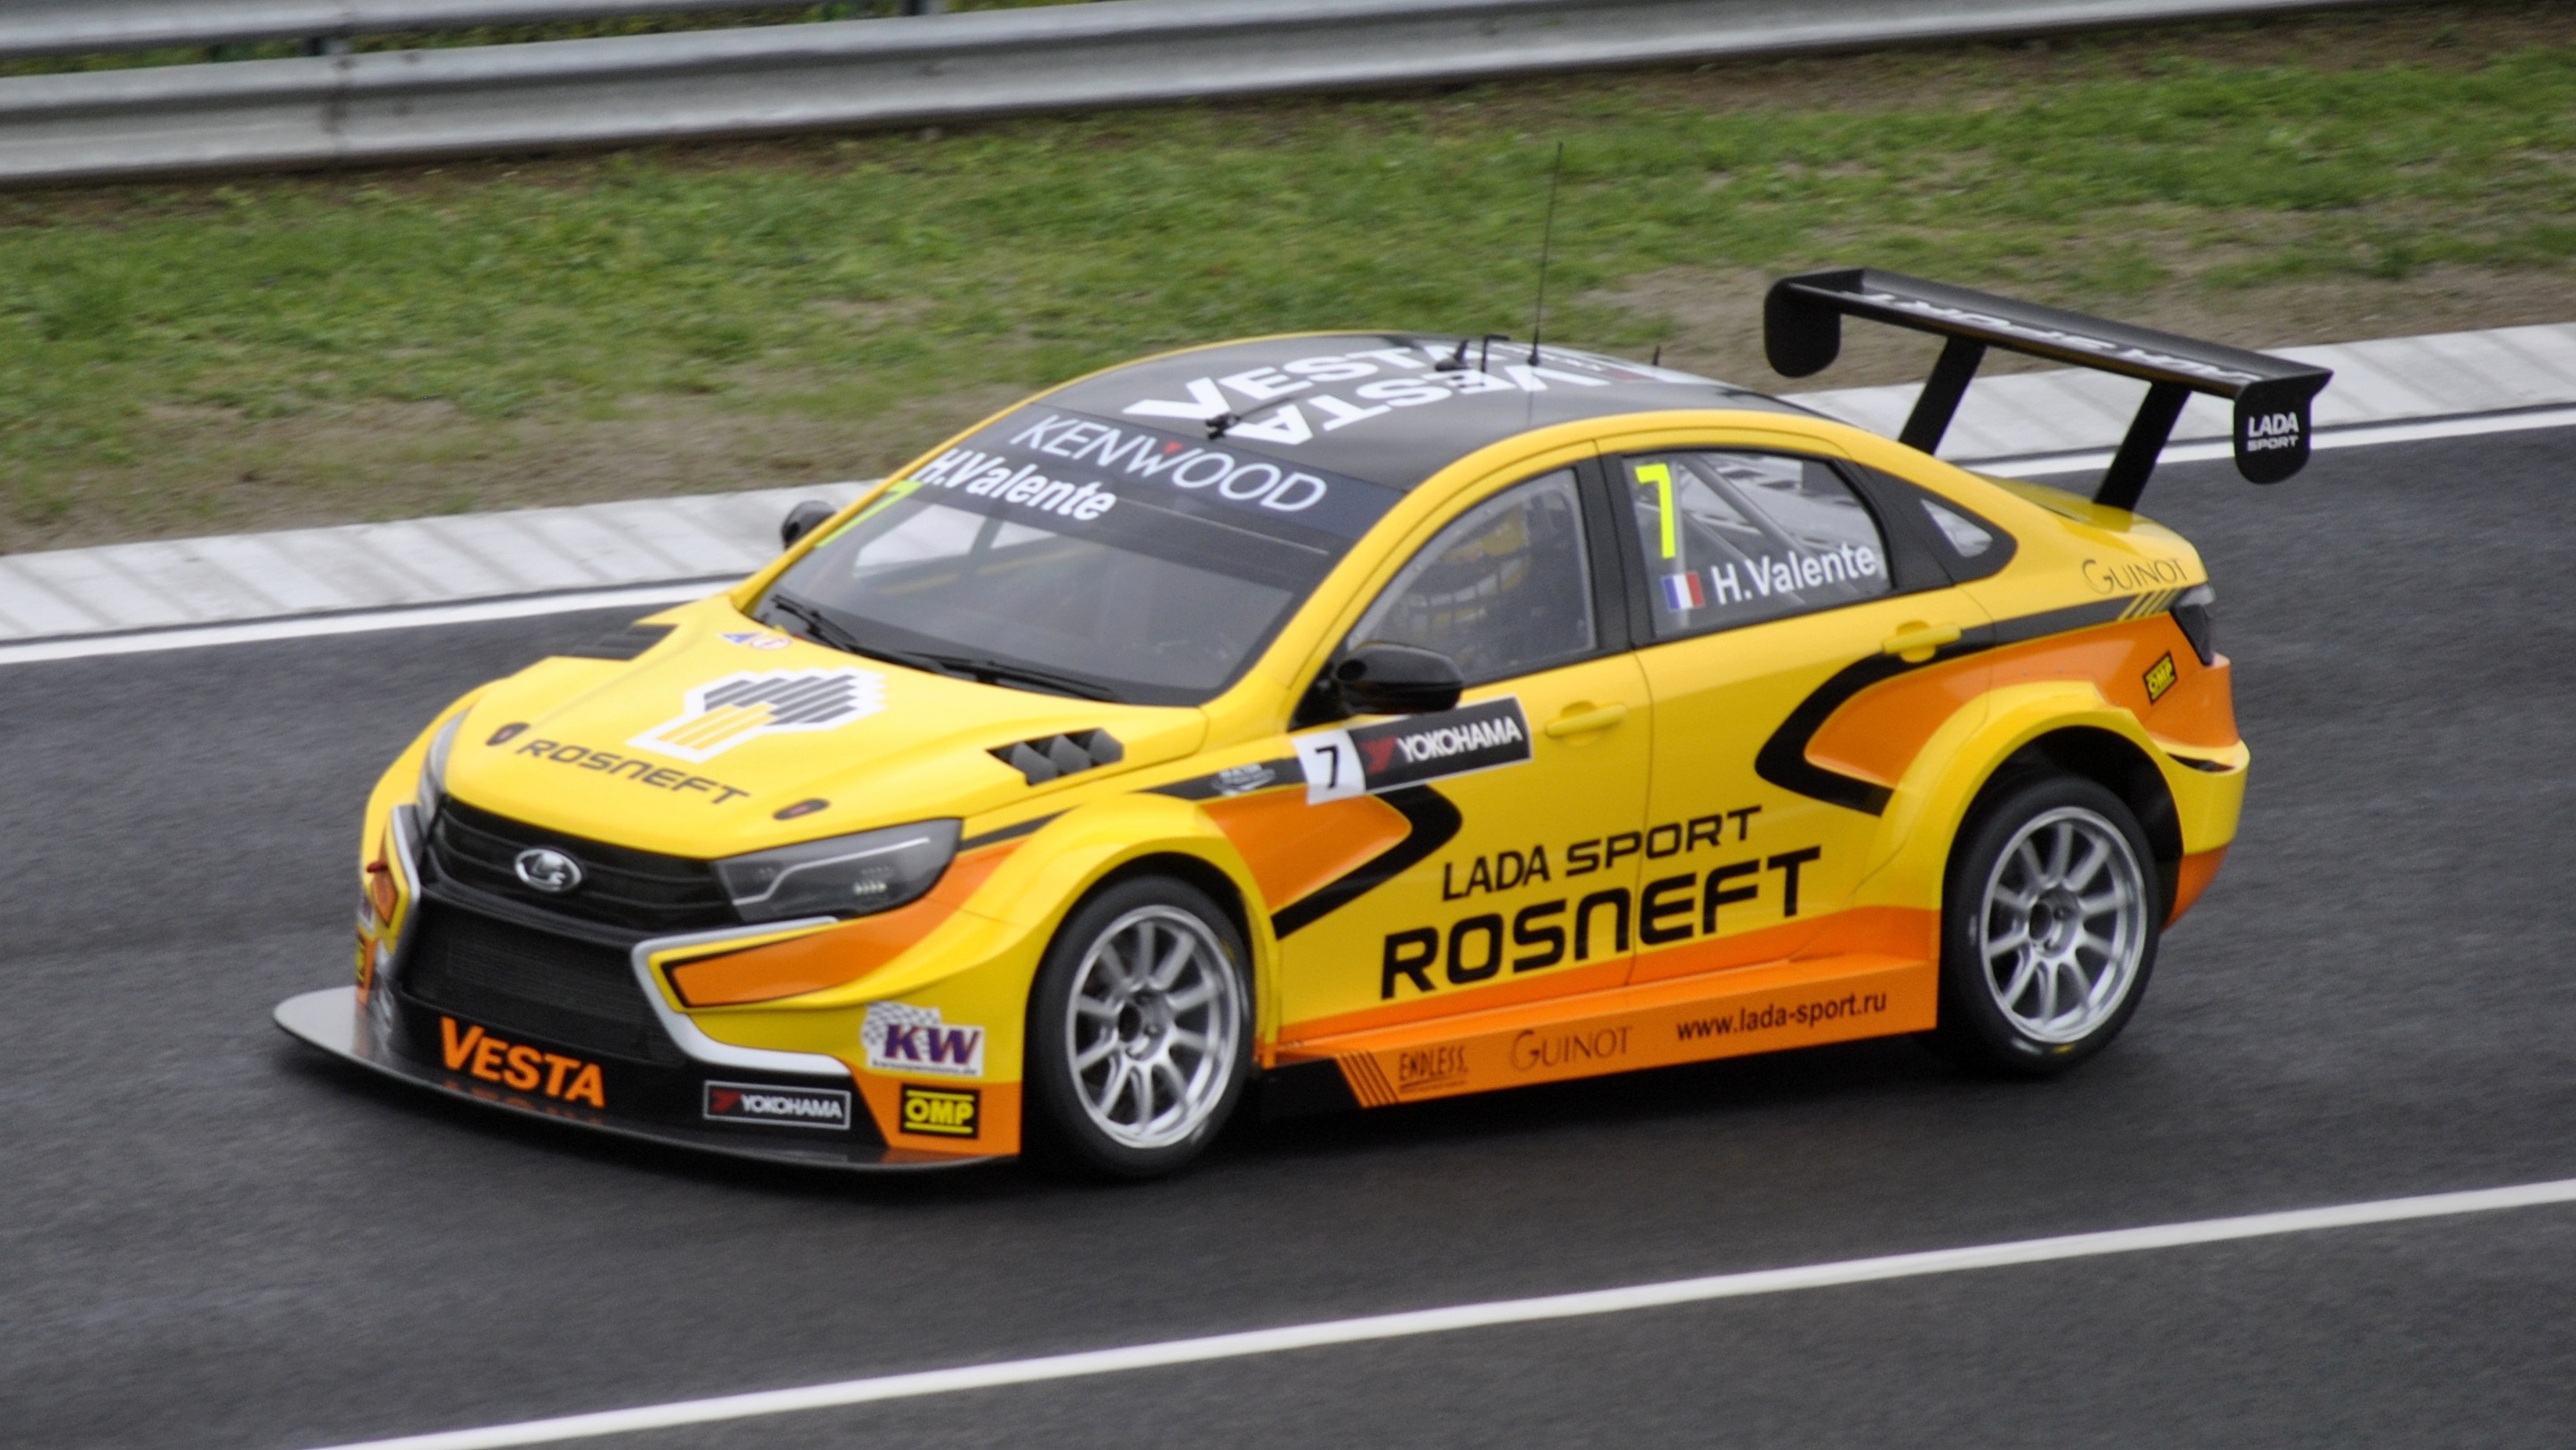
car, vehicle, sports car, chest, race car, racing, sedan, motorsport, land vehicle, wtcc race, fiawtcc, hungaroring, touring car, lada vesta, hugo valente, auto racing, automobile make, automotive design, mid size car, rallycross, touring car racing, world rally car, ford focus rs wrc